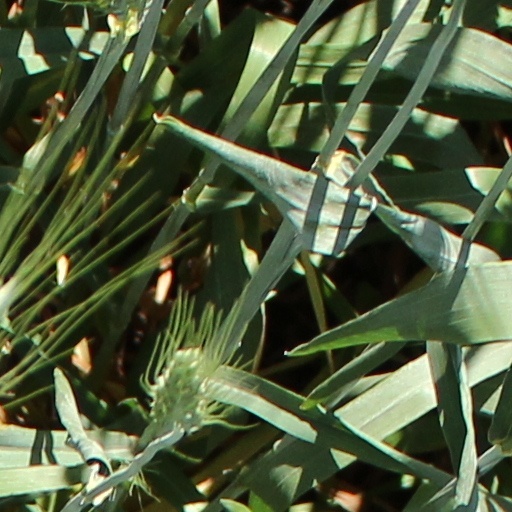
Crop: wheat